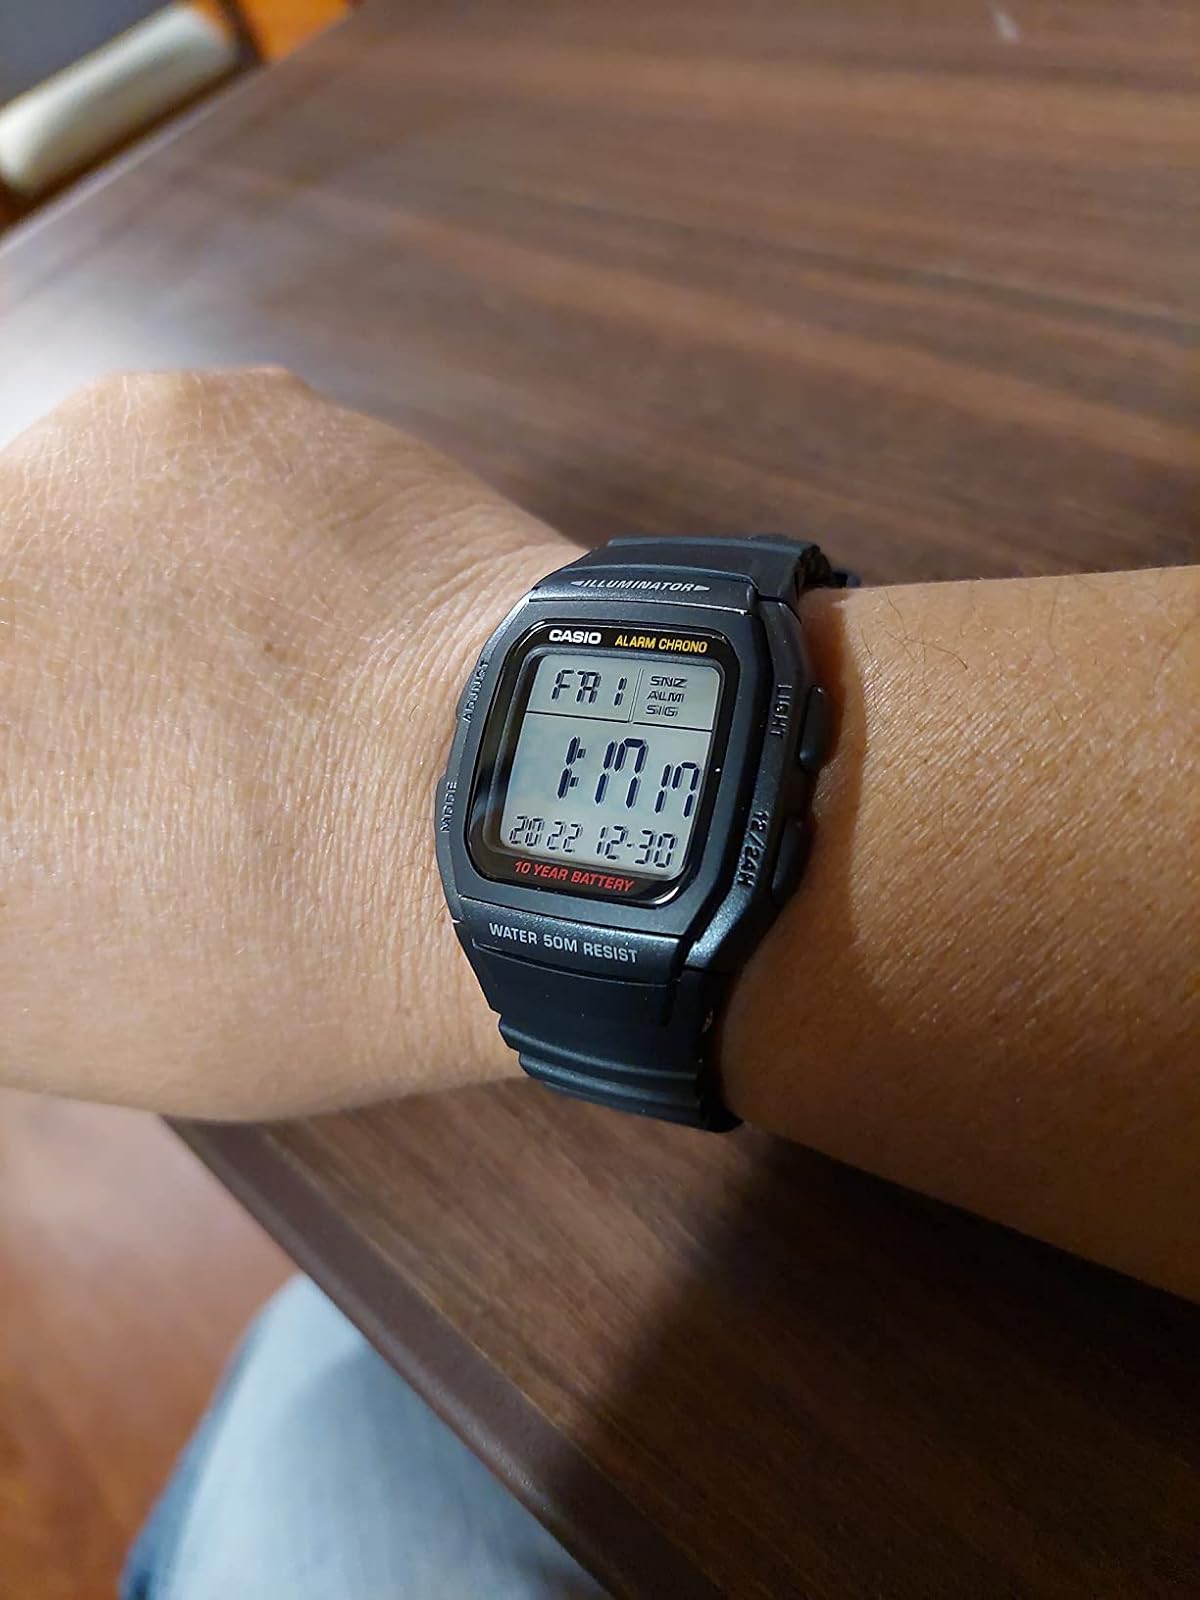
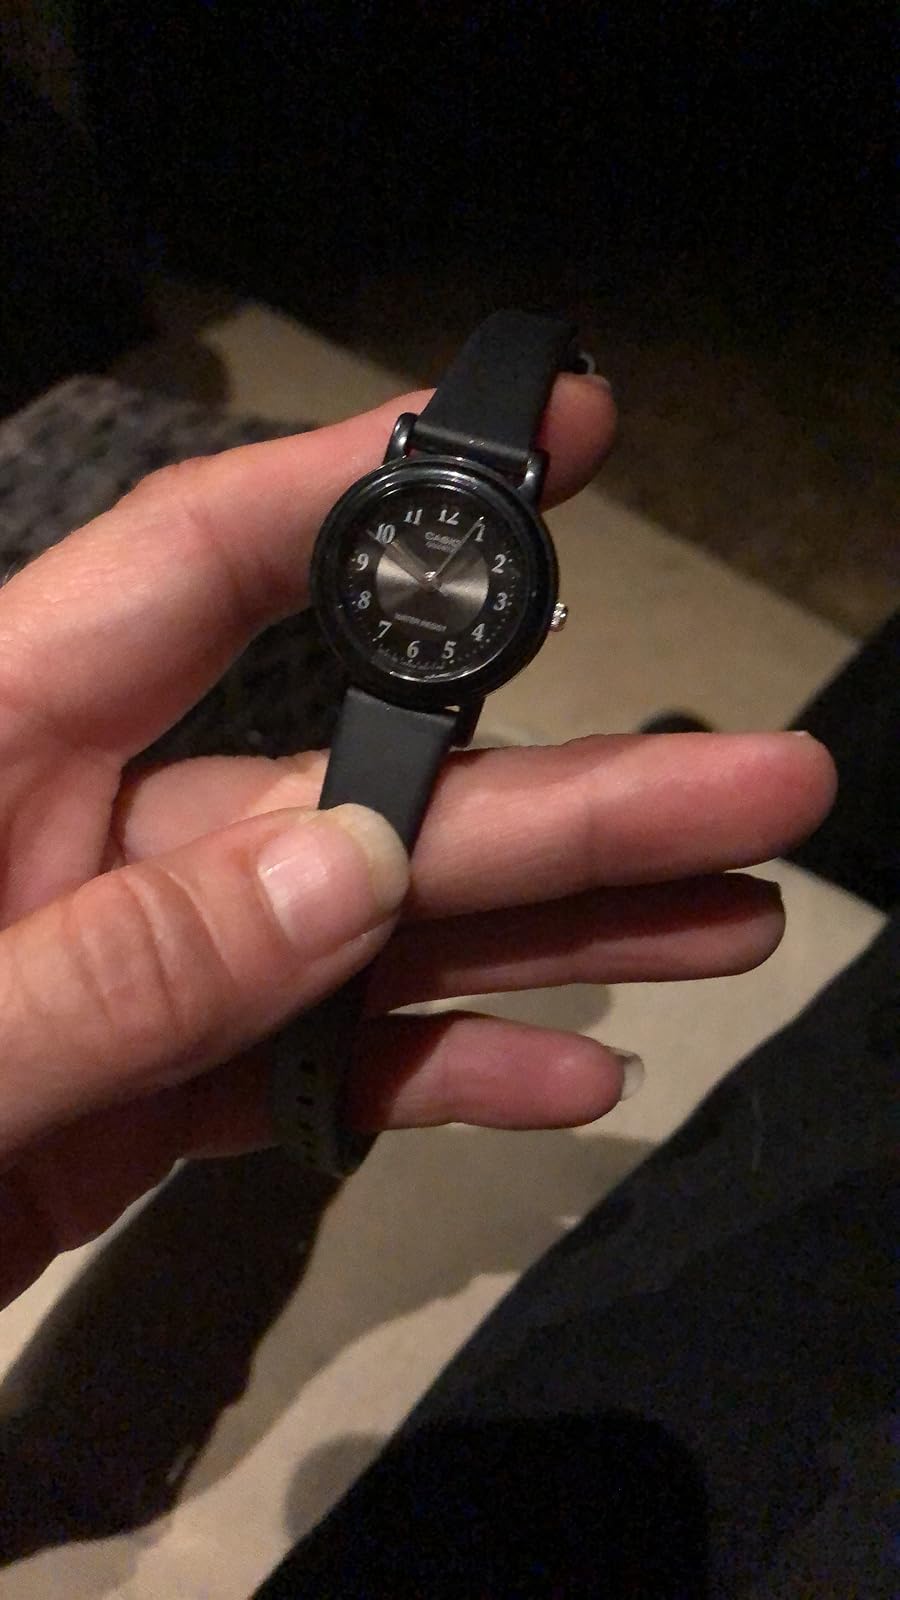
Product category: accessories_watch
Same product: no